Aapla Manus

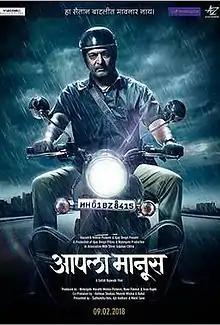
Theatrical release poster

Aapla Manus (English: "Our Man") is a 2018 Indian Marathi language mystery film directed by Satish Rajwade and produced by Ajay Devgn and Abhinav Shukla. A film adaptation of the Marathi play "Katkon Trikon" by Dr Vivek Bele, the film stars Nana Patekar, Iravati Harshe and Sumeet Raghavan in the lead roles and is Devgn's first Marathi film as a producer. It was released on 9 February 2018. Devgn announced the film via his Twitter handle on 24 December.